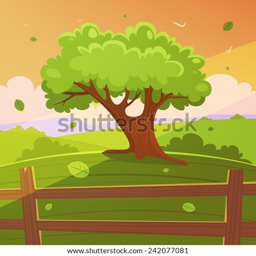
cartoon illustration of the tree on hill with wooden fence , summer landscape .